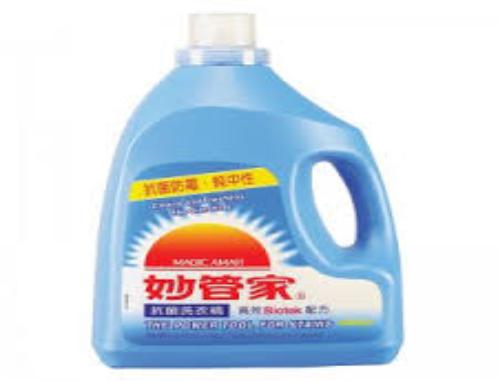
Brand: magicamah
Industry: Necessities